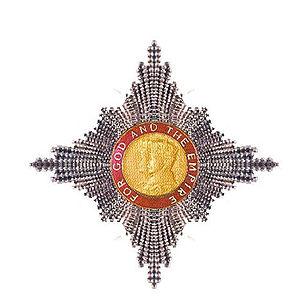
Antonia Margaret Caroline Fraser, née le 27 août 1932 à Londres, est une femme de lettres britannique, biographe, historienne et romancière. Elle est l'épouse d'Harold Pinter, lauréat du prix Nobel de littérature 2005.
Catherine Fiona Woolf, née Swain le 11 mai 1948, est une avocate britannique de profession qui exerça la fonction de lord-maire de Londres de 2013 à 2014, la deuxième femme à occuper le poste.